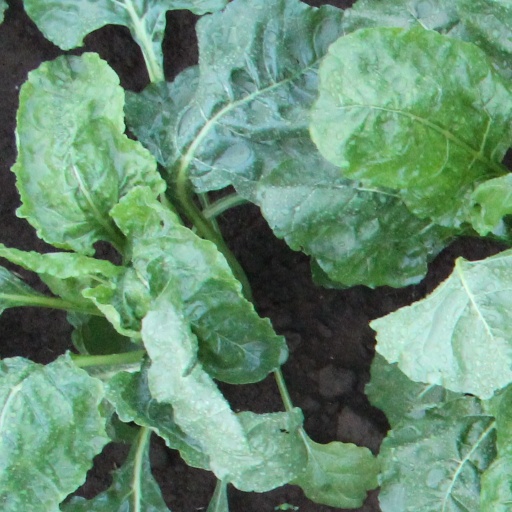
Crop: sugar beet